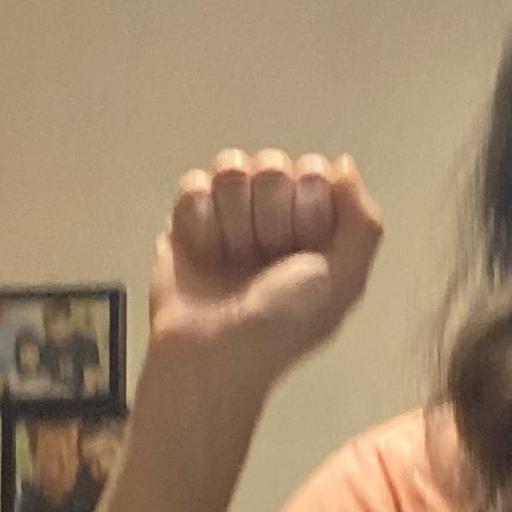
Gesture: fist